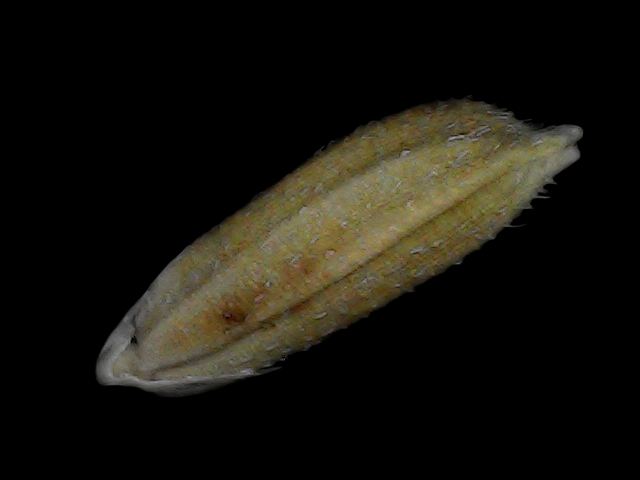
Rice variety: Bd93